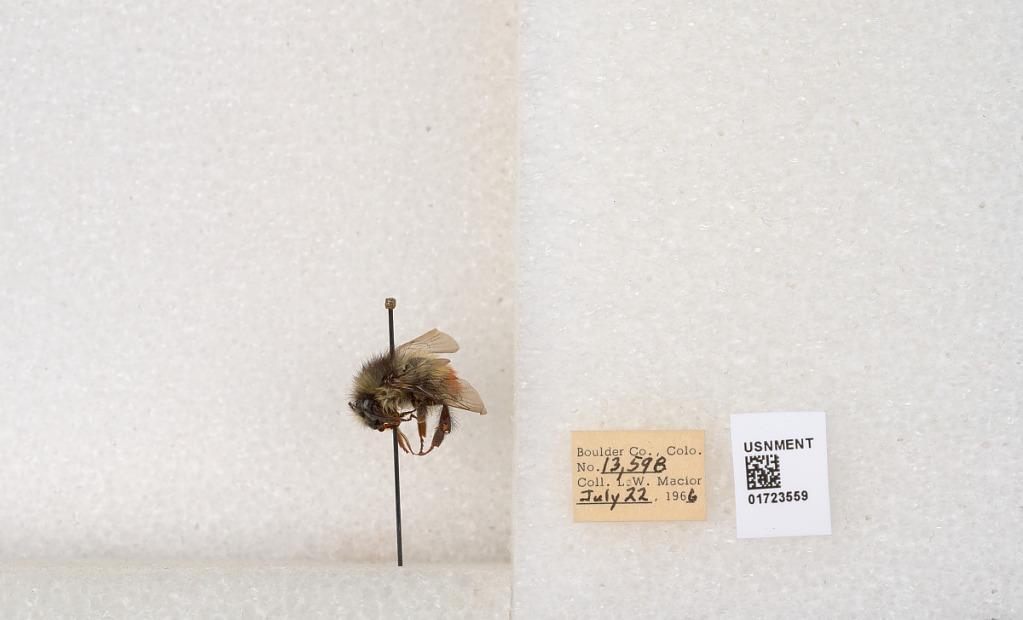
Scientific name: Bombus flavifrons Cresson
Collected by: L. Macior
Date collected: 1966-7-22
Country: United States
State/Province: Colorado
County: Boulder
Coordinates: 40.0925, -105.358